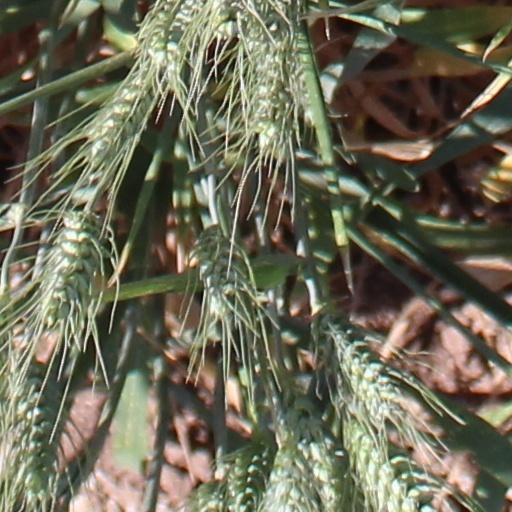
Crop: wheat